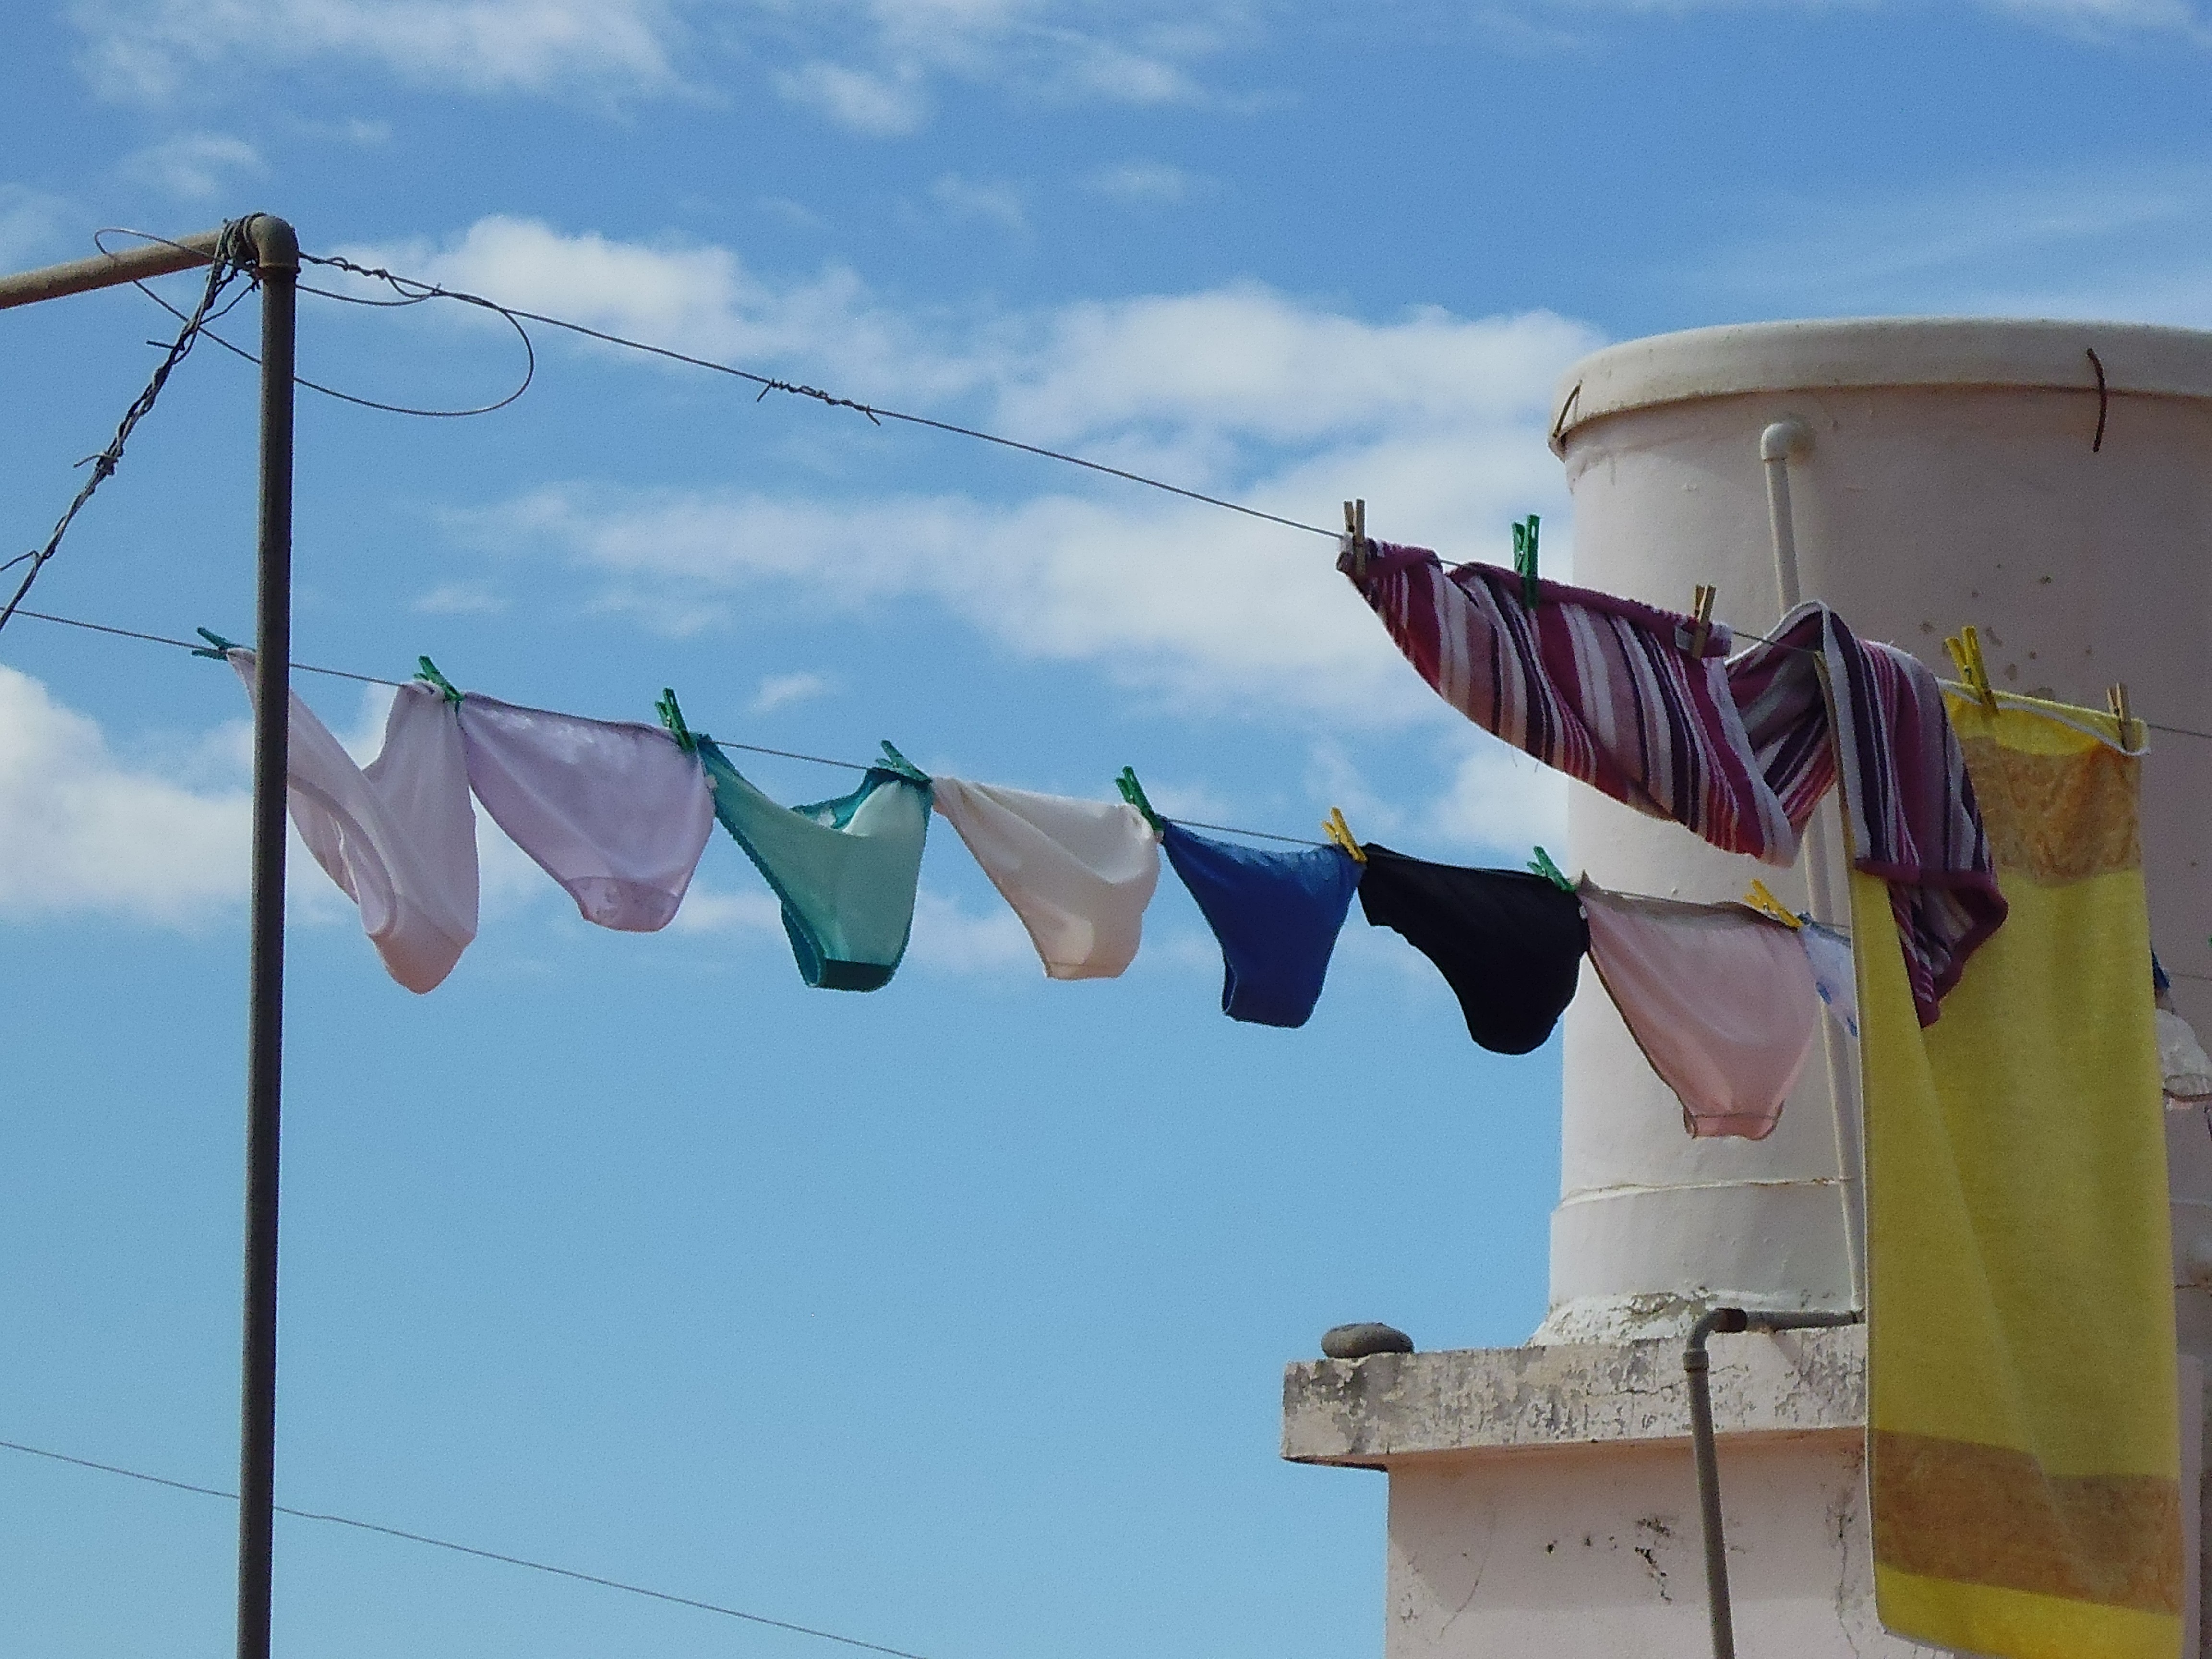
flower, wind, dry, mast, color, blue, laundry, underwear, clothes line